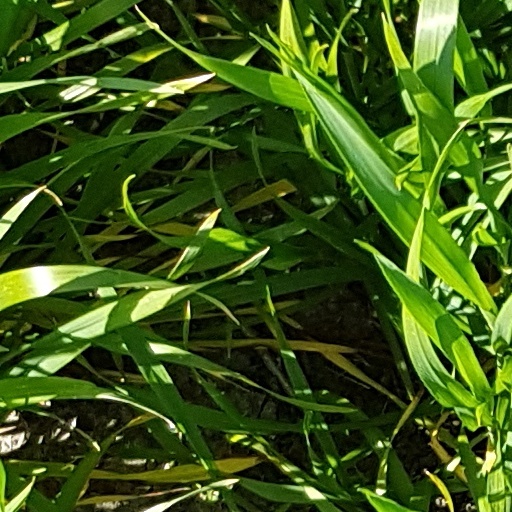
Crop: wheat